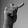
ASL letter: T